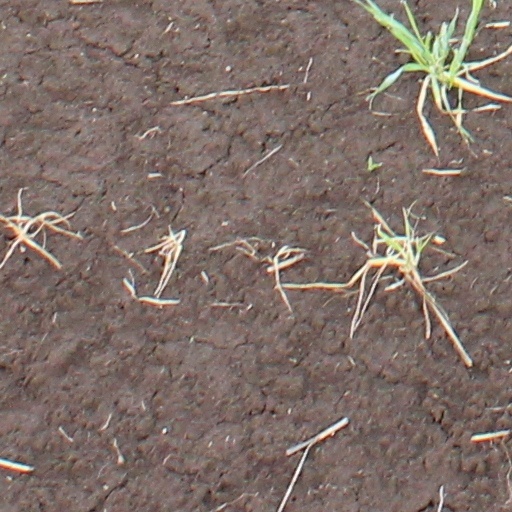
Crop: wheat